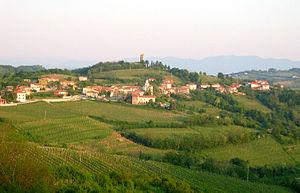
La viticulture en Slovénie existe depuis l'époque des Celtes et des tribus illyriennes, longtemps avant que les Romains ne développent des vignobles en Gaule, dans la péninsule ibérique et en Germanie. Elle a fait de très rapides progrès après l'effondrement de la Yougoslavie indépendante. Aujourd'hui la Slovénie est l'une des plus prospères régions viticoles d'Europe centrale.